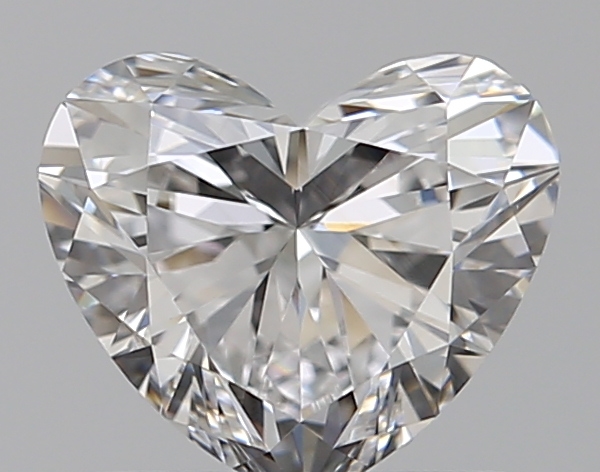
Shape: heart
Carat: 0.81
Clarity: VVS1
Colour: E
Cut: EX
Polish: EX
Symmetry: EX
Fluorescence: F
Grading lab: GIA
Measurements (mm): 5.69 x 6.57 x 3.65